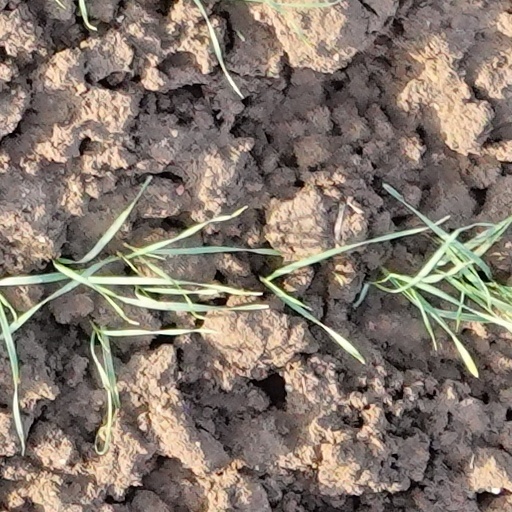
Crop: wheat